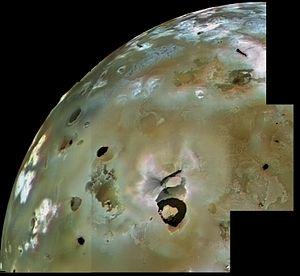
Le volcanisme sur Io, un des satellites de Jupiter, produit trois principaux types d'éruptions. Pouvant provenir d'une fosse volcanique, certaines coulées de lave, basaltiques, courent sur des dizaines et parfois même des centaines de kilomètres. Elles sont similaires aux laves terrestres issues des volcans boucliers, tel que le Kīlauea à Hawaï. Les éruptions du second type sont formées de silicates ultramafiques aux températures particulièrement élevées, jusqu'à 1 600 K. Les éruptions du troisième type propulsent jusqu'à 500 kilomètres des composés de soufre, de dioxyde de soufre et de matières pyroclastiques. Ces éjectas produisent de gigantesques panaches volcaniques en forme de parapluie. Ils fournissent le matériau qui colore les terrains environnants de rouge, de noir et de blanc, forme une atmosphère de surface éparse et prend part à la vaste magnétosphère de Jupiter.
Loki Patera est le plus grand cratère visible sur Io, un satellite galiléen de Jupiter. Il mesure 202 km de diamètre. Il contient un lac de lave actif, au-dessus duquel se forme épisodiquement une croûte. Le niveau de l'activité observée est similaire à celui des dorsales médio-océaniques sur Terre. Les mesures de température de l'émission thermique à Loki Patera prises par les instruments scientifique de la sonde Voyager 1 sont compatibles avec un volcanisme de soufre liquide.